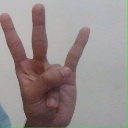
अक्षर: क्ष